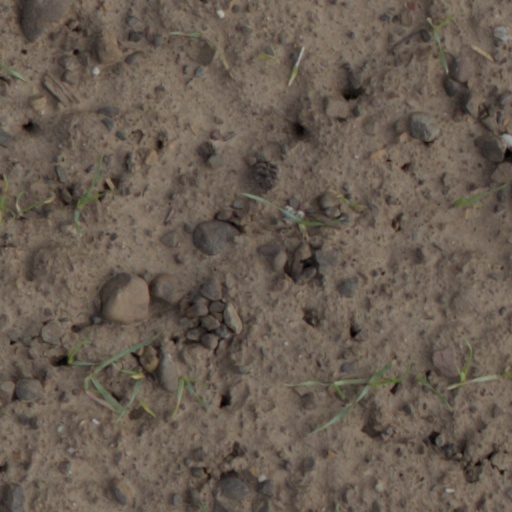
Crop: wheat